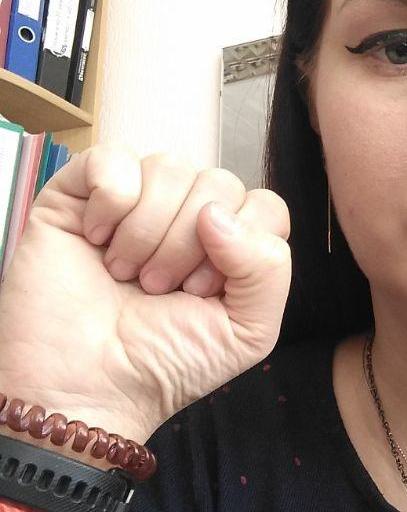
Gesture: fist